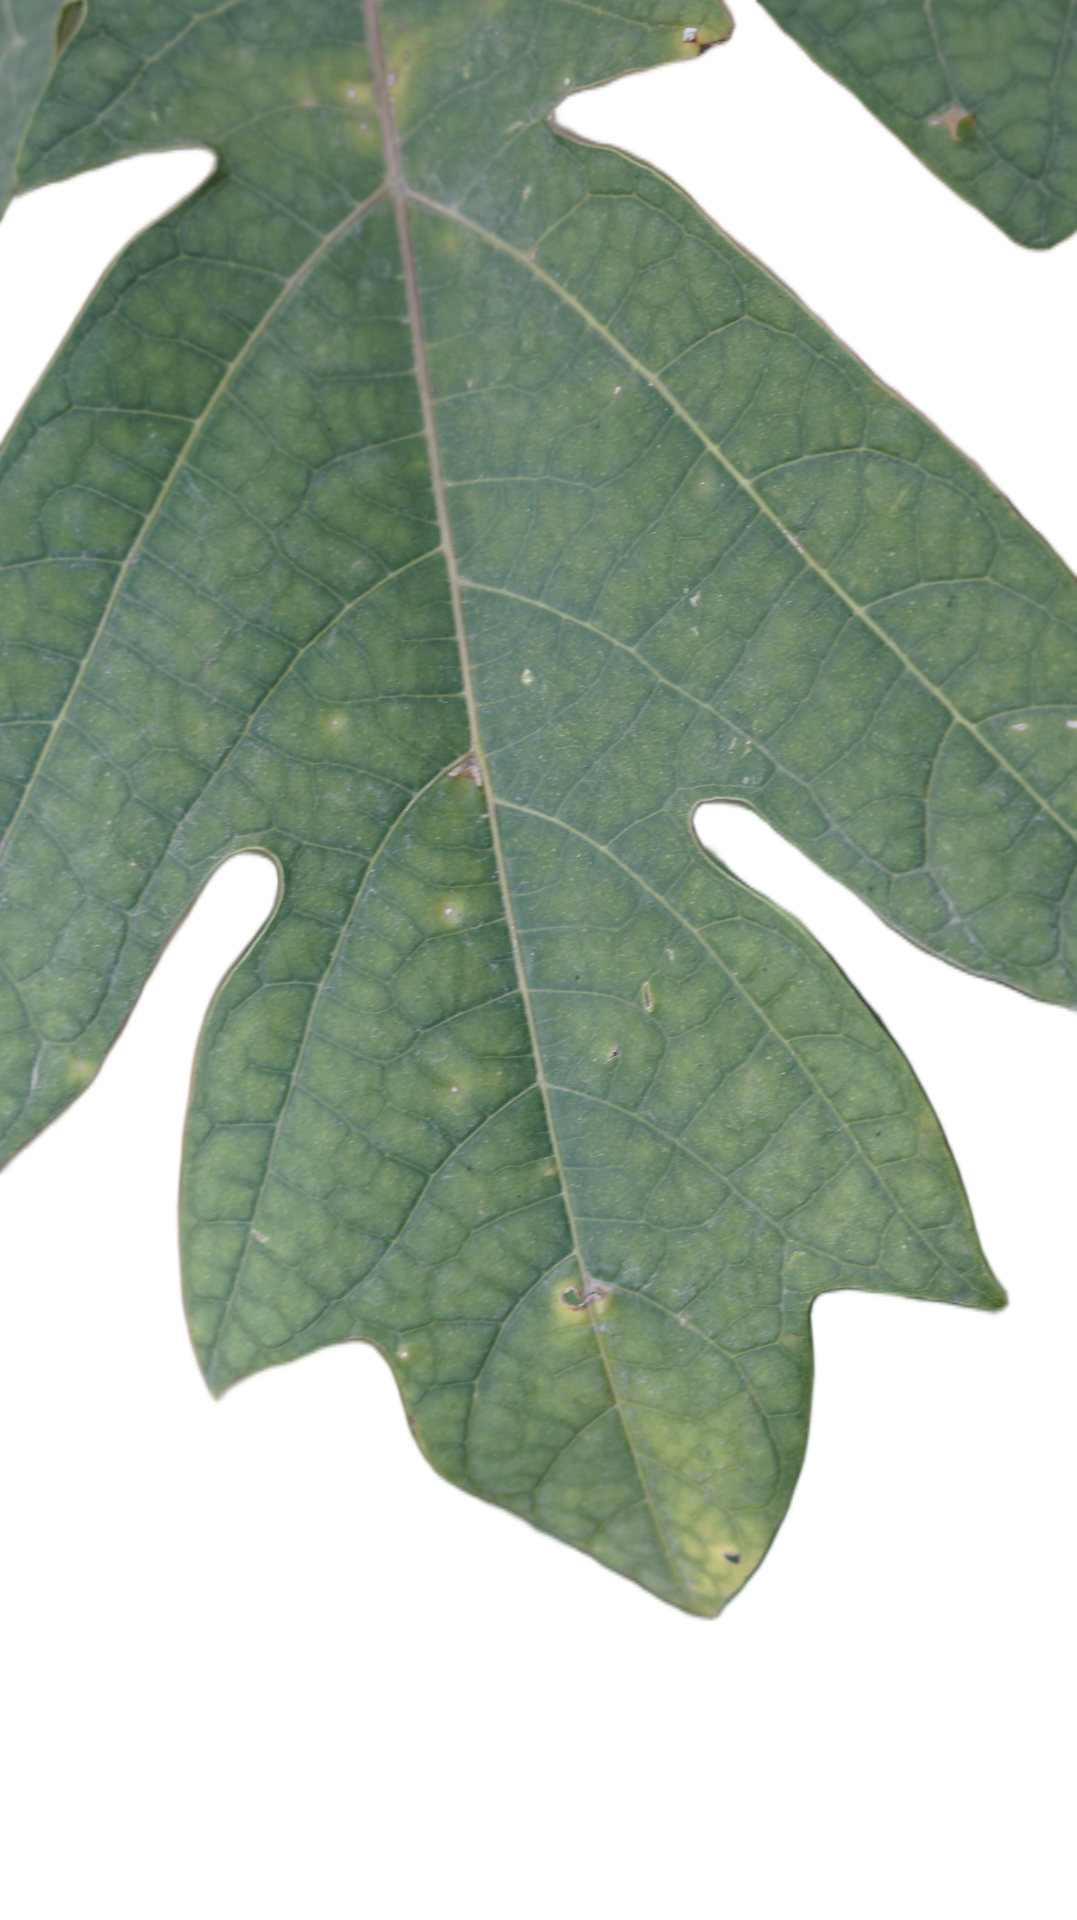
Crop: Papaya
Label: Carica_Insect_Hole